Lida Baday

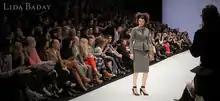
A Lida Baday design from 2012

Lida Baday (born July 31, 1957) is a Canadian fashion designer who exported her designs to the United States. She used her own name as the brand and she was twice Toronto Designer of the Year.